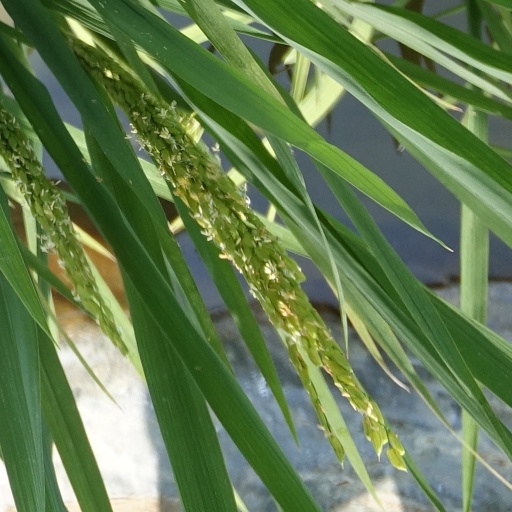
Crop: rice